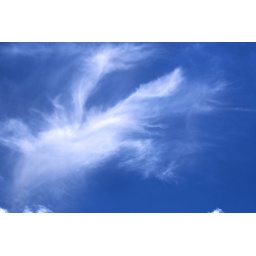
I try to take sky photos in hopes to catch an angel flying by.